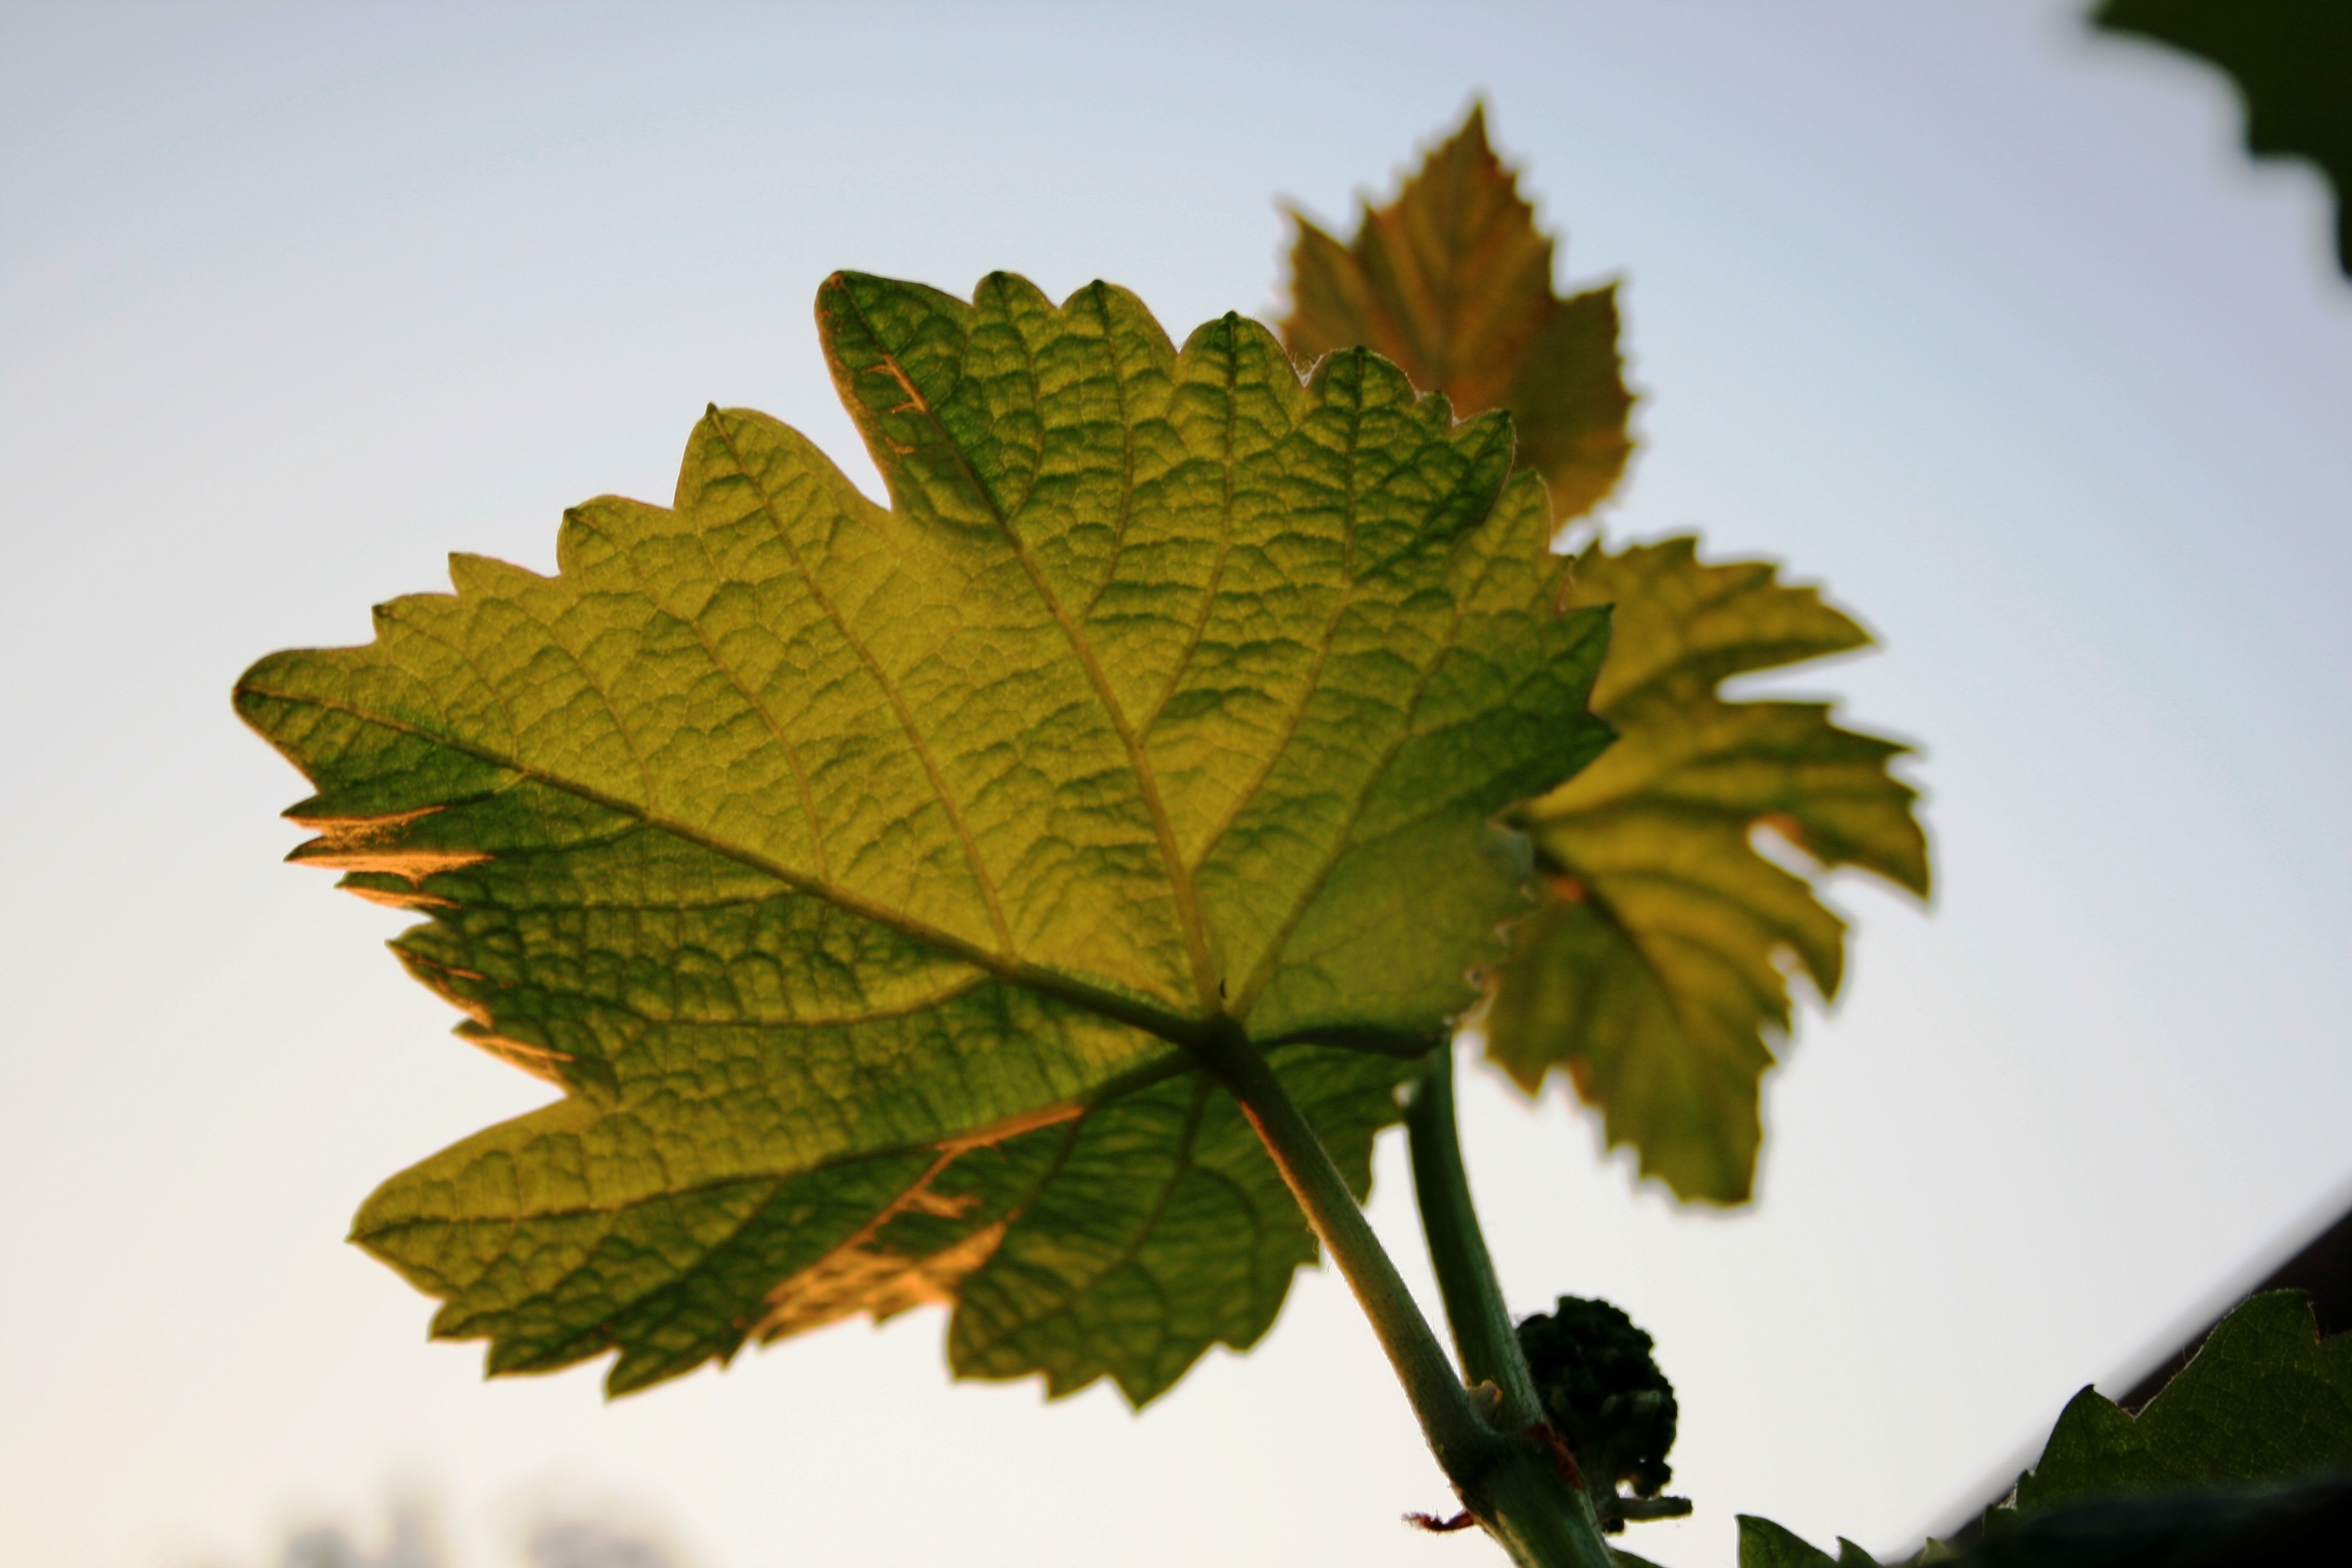
tree, nature, branch, plant, sky, grape, vine, sunlight, leaf, flower, green, produce, autumn, botany, flora, season, maple leaf, leaves, veins, stalks, sundown, macro photography, last light, flowering plant, grape leaves, drenched, plant stem, woody plant, land plant, green gold